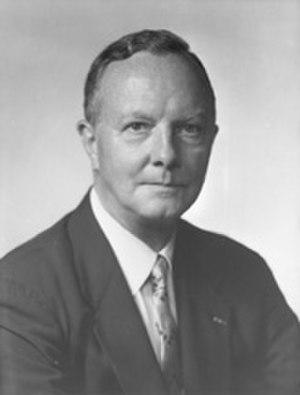
Stephen Marvin Young, né le 4 mai 1889 et mort le 1ᵉʳ décembre 1984 était un homme politique américain de l'État de l'Ohio. Membre du Parti démocrate, il a été sénateur de l'Ohio de 1959 à 1971.
Depuis son admission à l'Union, le 1ᵉʳ mars 1803, l'État de l'Ohio élit deux sénateurs, membres du Sénat fédéral.